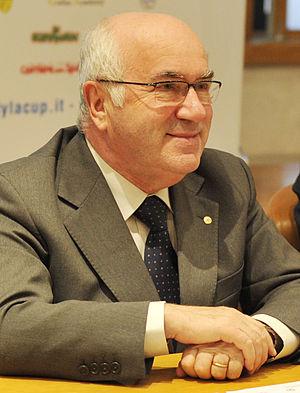
Carlo Tavecchio, né le 13 juillet 1943, est un homme politique italien, directeur sportif et administrateur.